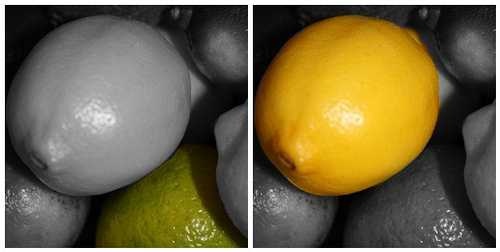
Label: Lemon